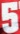
Number: 5